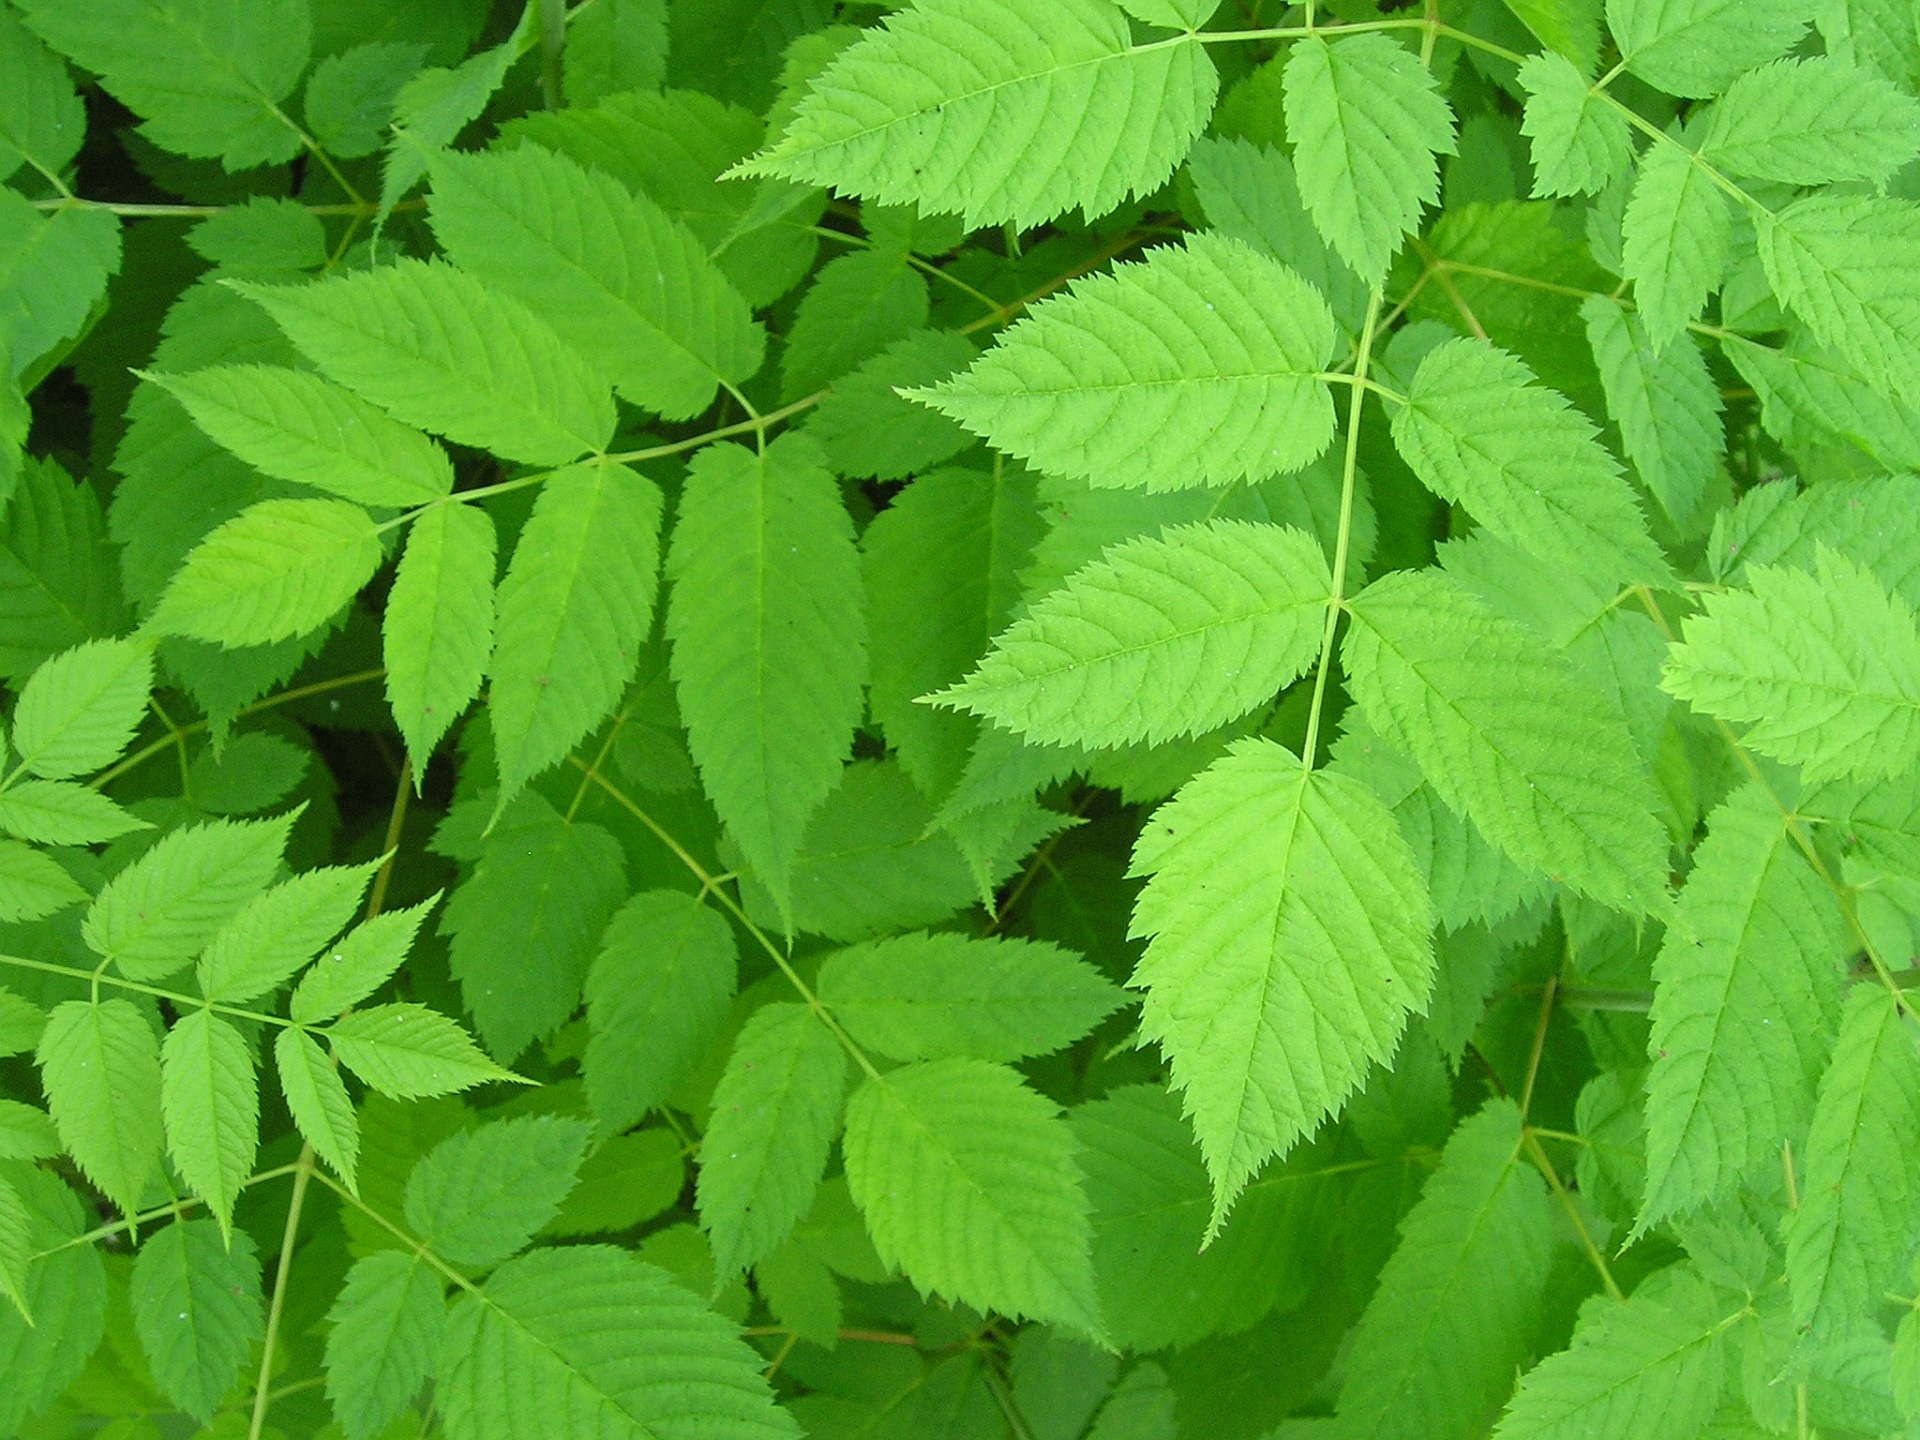
nature, plant, photography, leaf, flower, summer, environment, green, herb, produce, environmental, agriculture, gardening, shrub, growing, flowering plant, annual plant, land plant